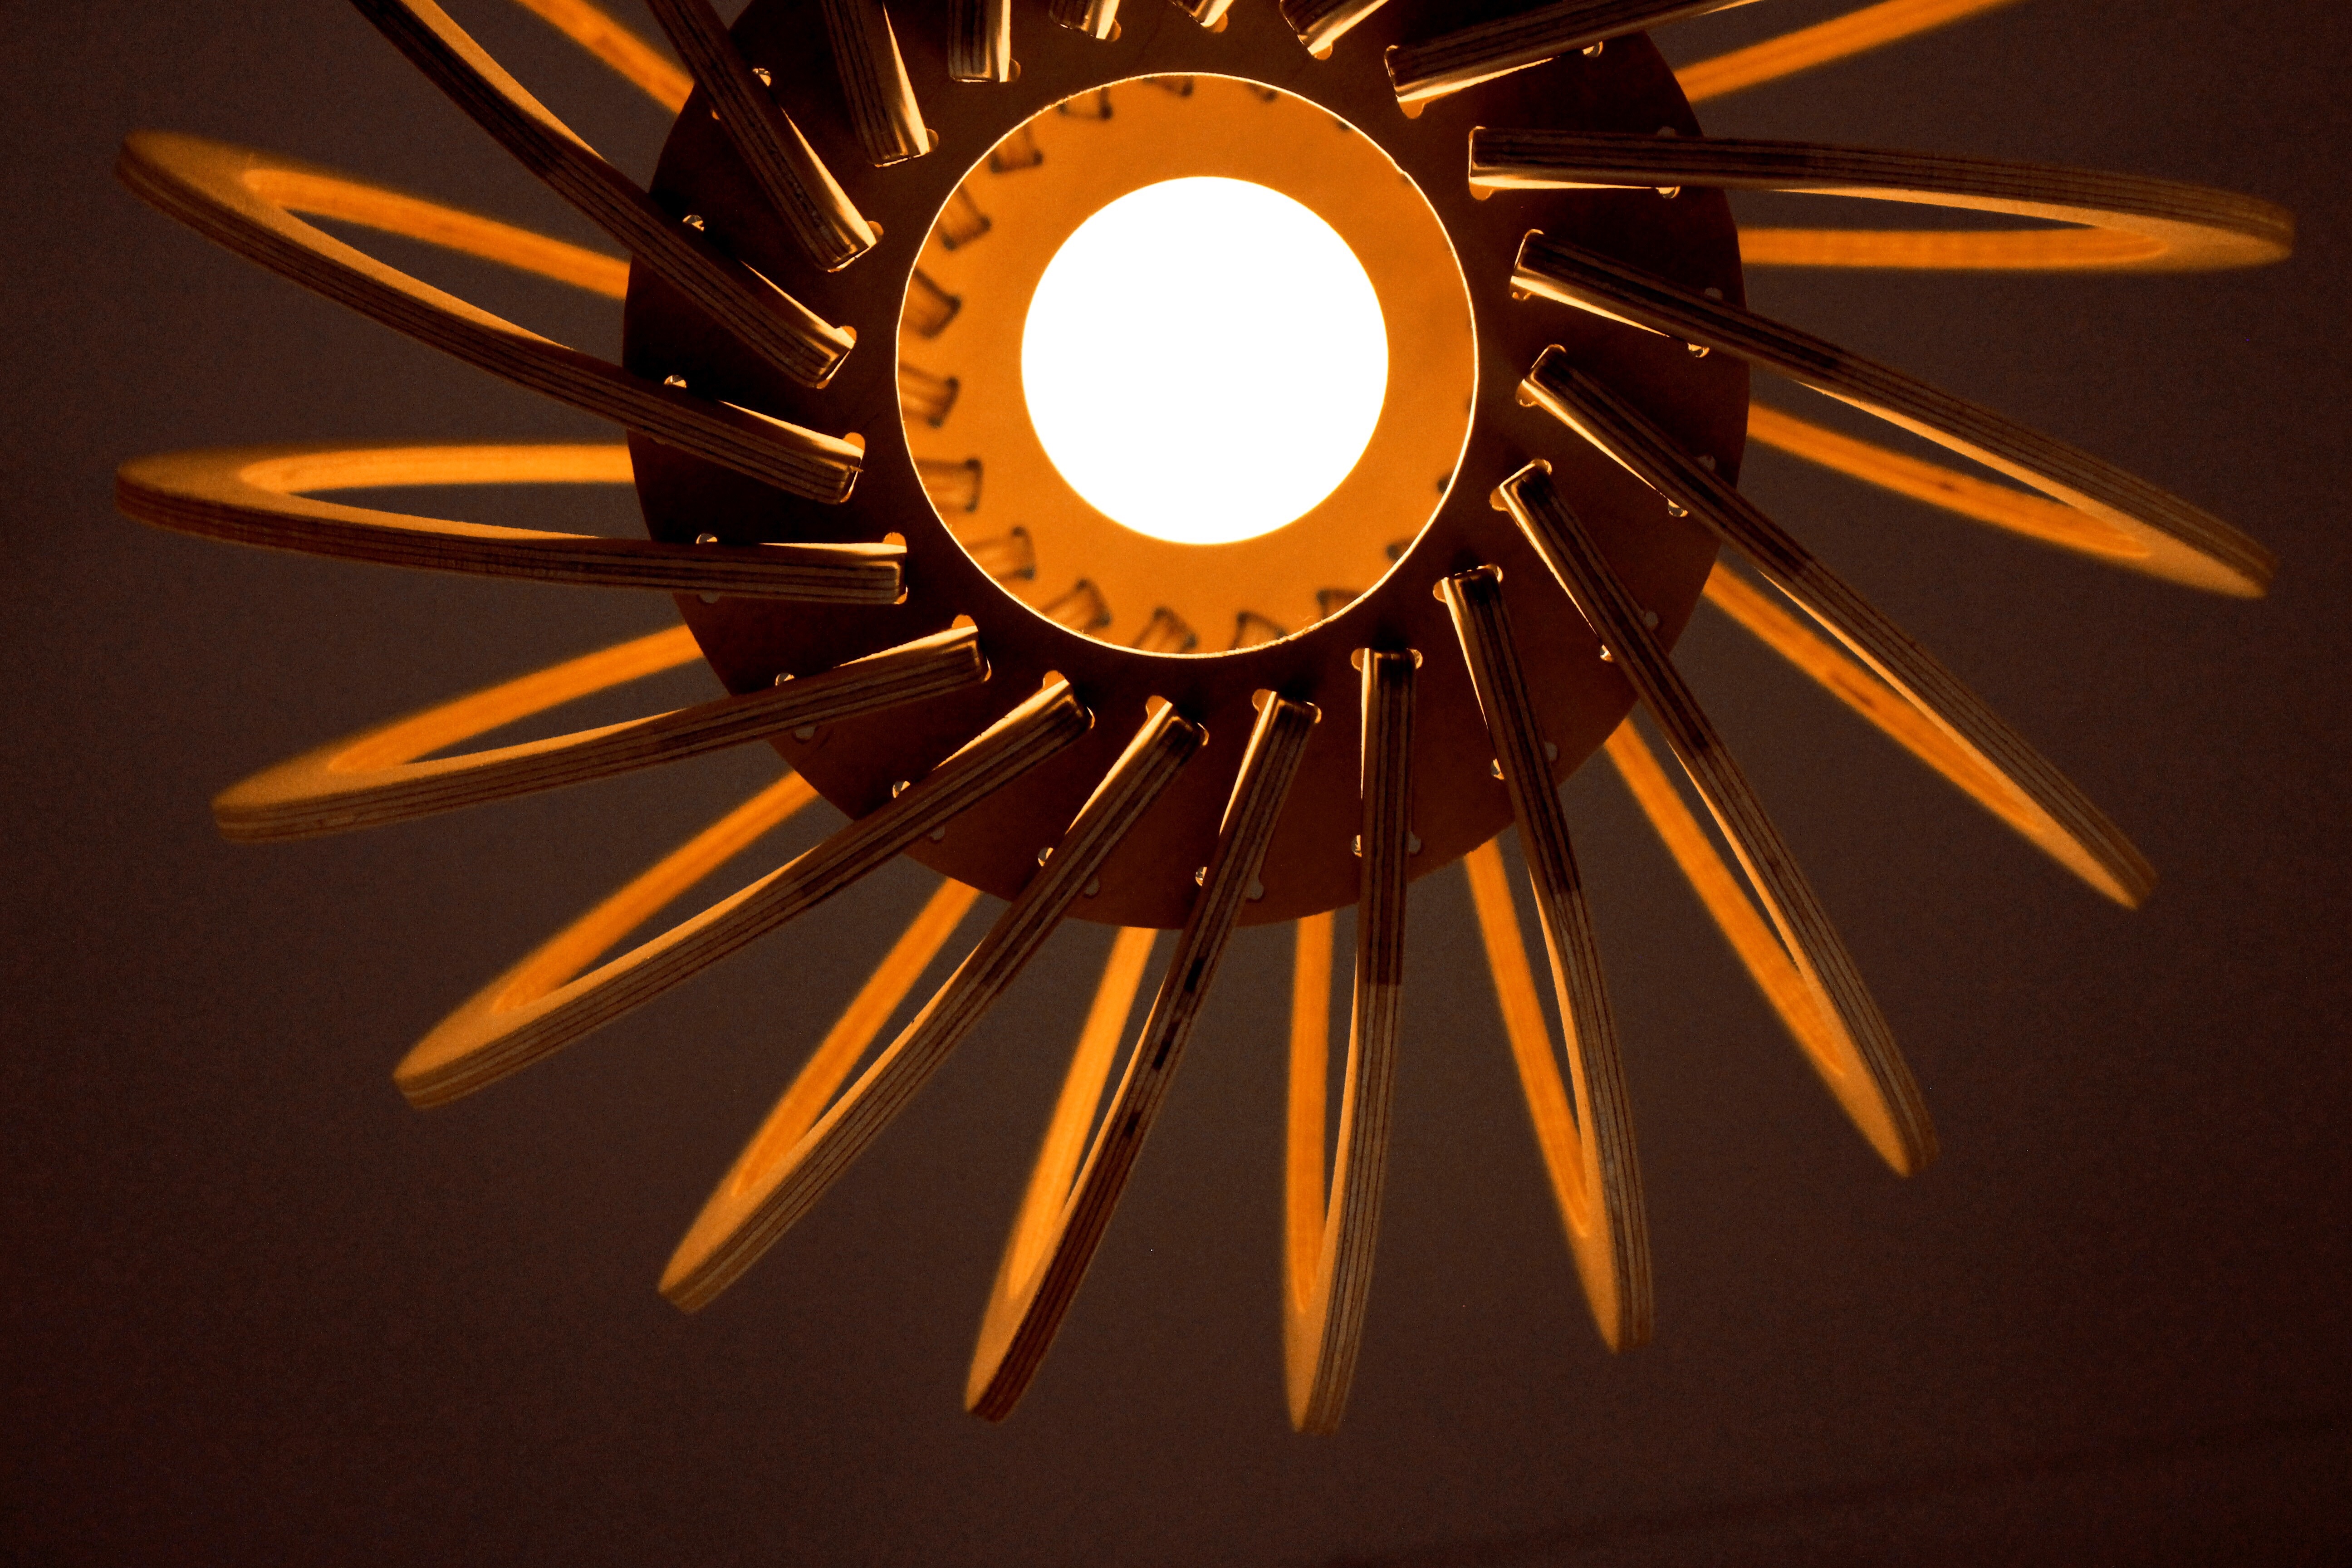
wing, light, wheel, flower, machine, yellow, lighting, circle, illustration, design, light fixture, macro photography, computer wallpaper, aircraft engine